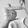
ASL letter: T